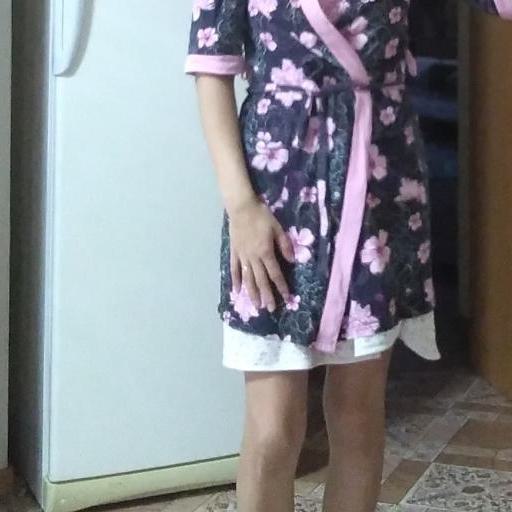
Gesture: no_gesture